Carlos Humberto Aceves

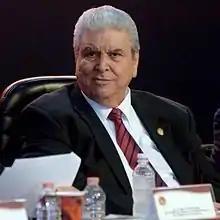

Carlos Humberto Aceves del Olmo (born 5 November 1940) is a Mexican union leader and politician affiliated with the Institutional Revolutionary Party (PRI). Since 2016 he is the General Secretary of the Confederation of Mexican Workers ("Confederación de Trabajadores de México", CTM), representing the largest number of unionized workers in Mexico. He is also the President of the Congreso del Trabajo, an organization that represents over 40 union organizations.